Sandro Petrone

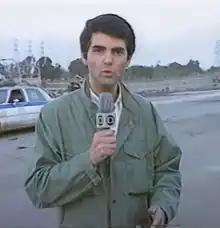
Italian journalist Sandro Petrone in 1991 in Kuwait City

Sandro Petrone (2 February 1954 – 15 May 2020) was an Italian war correspondent and anchorman for RAI, Italian State Radio and Television, who worked as editor for foreign news for TG2. He was a professor of Mass Communication and Journalism at the University of Rome La Sapienza and the University of Languages and Communication IULM in Milan and author of several works.